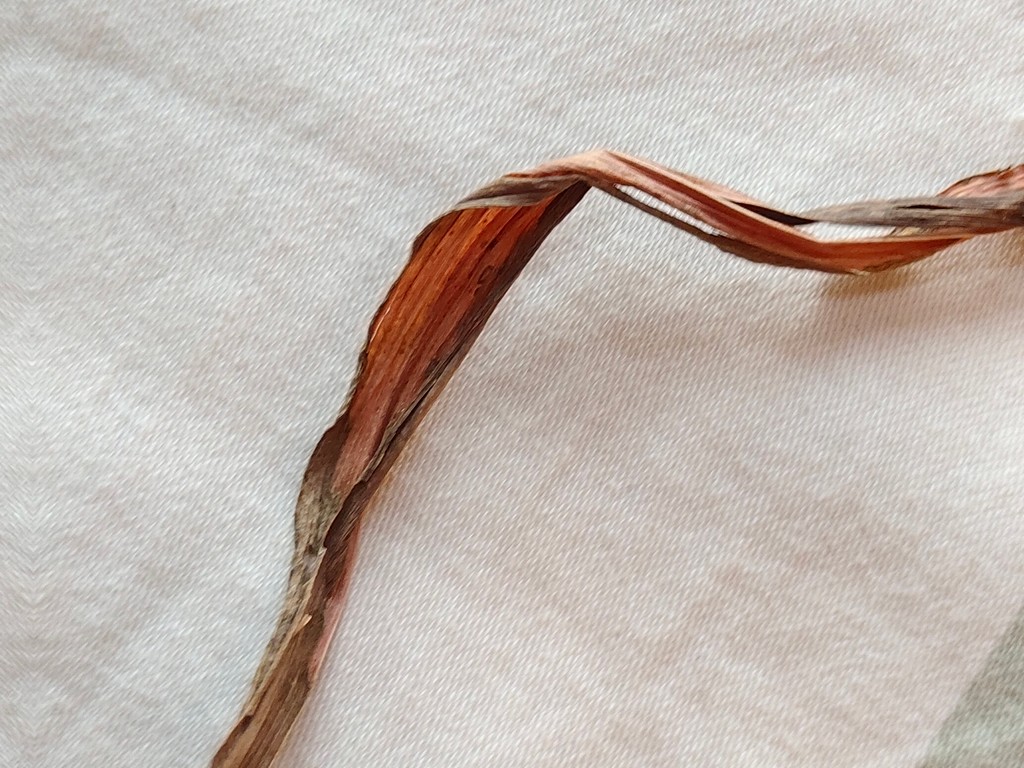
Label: Dried